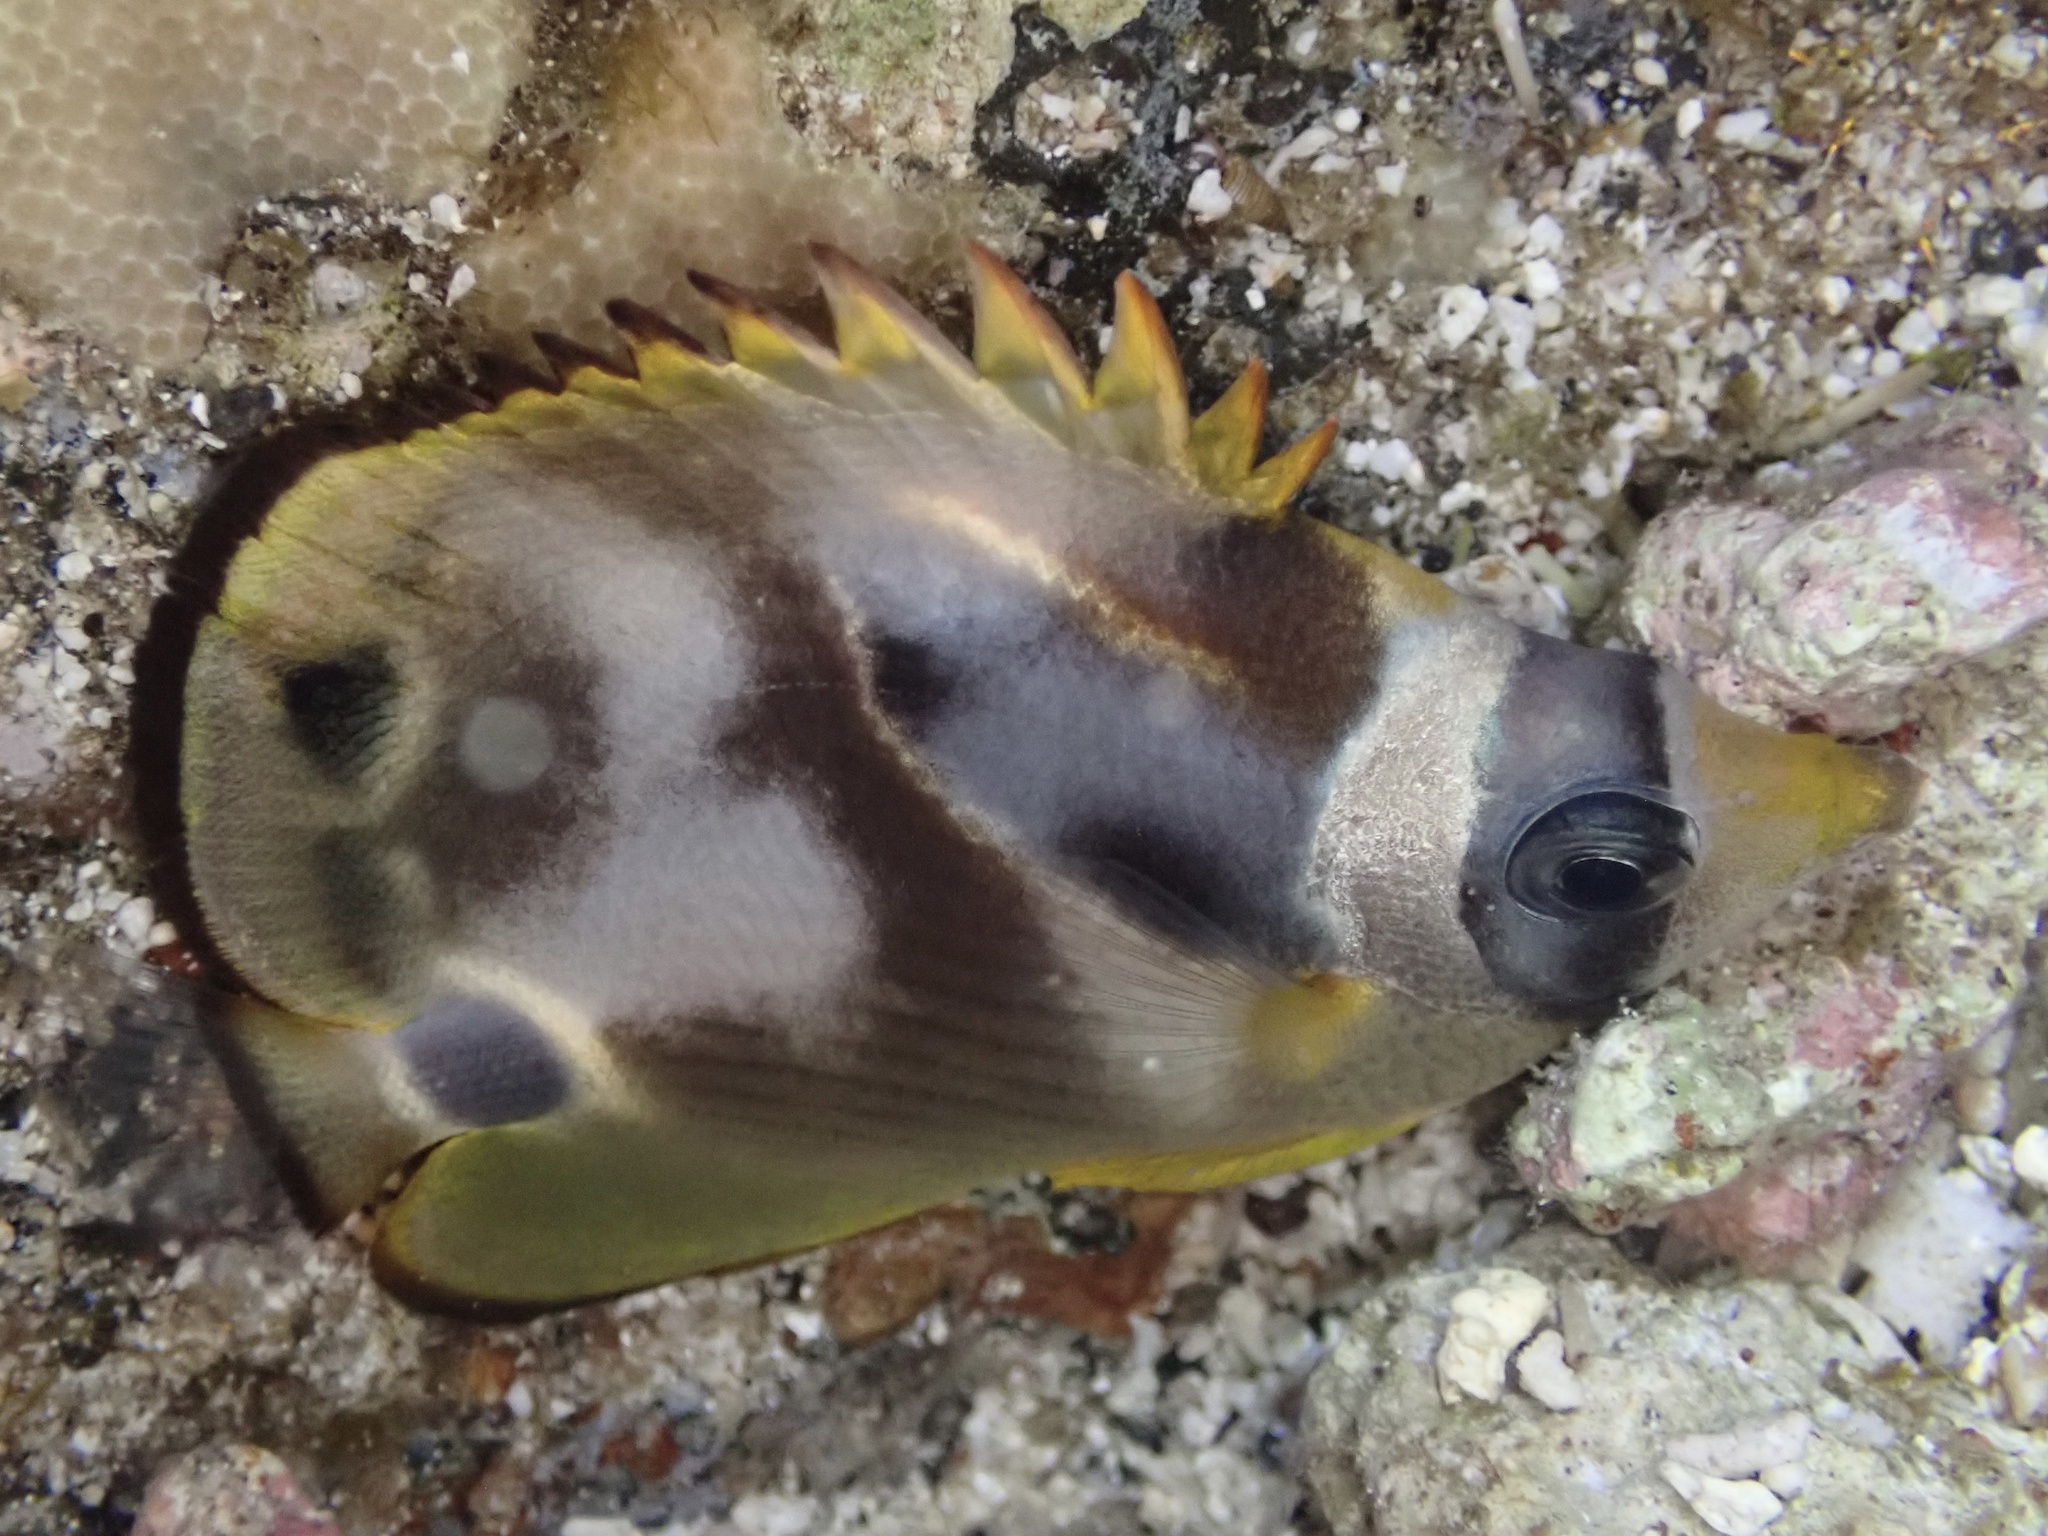
Chaetodon lunula (Raccoon Butterflyfish)